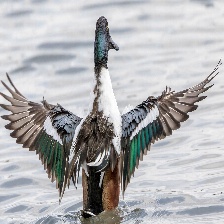
Species: NORTHERN SHOVELER
Scientific name: SPATULA CLYPEATA
ImageNet parent category: drake